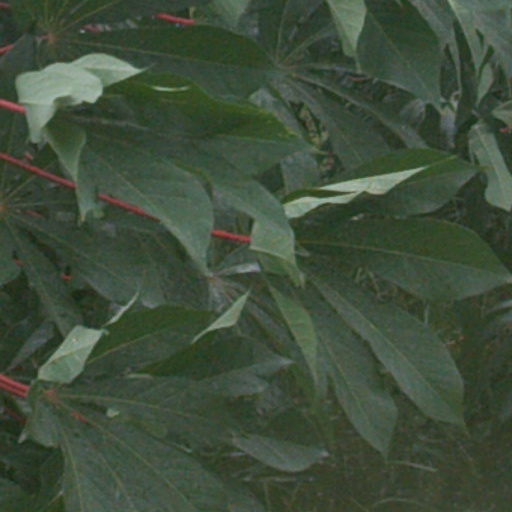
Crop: cassava